Volvariella bombycina

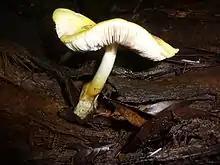
The variety "flaviceps" has a yellow cap.

The variety "V. bombycina" var. "flaviceps" is distinguished from the main form by its smaller, bright yellow caps, up to in diameter, and its dirty-white, scaly volva. Murrill also noted that it developed a "peculiar sickening odor during drying". "V. bombycina" var. "microspora" has smaller spores (6–7.5 by 4–5 μm), a yellow cap, and a blotched brown volva. "V. bombycina" var. "palmicola" also has a yellow cap and small spores (5.9–7.5 by 4.3–5.4 μm), but can be distinguished from the previous varieties by its distantly spaced gills.